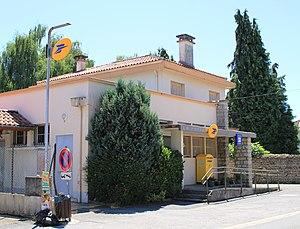
Poste de Soues (Hautes-Pyrénées)
Soues est une commune française située dans le département des Hautes-Pyrénées, en région Occitanie.